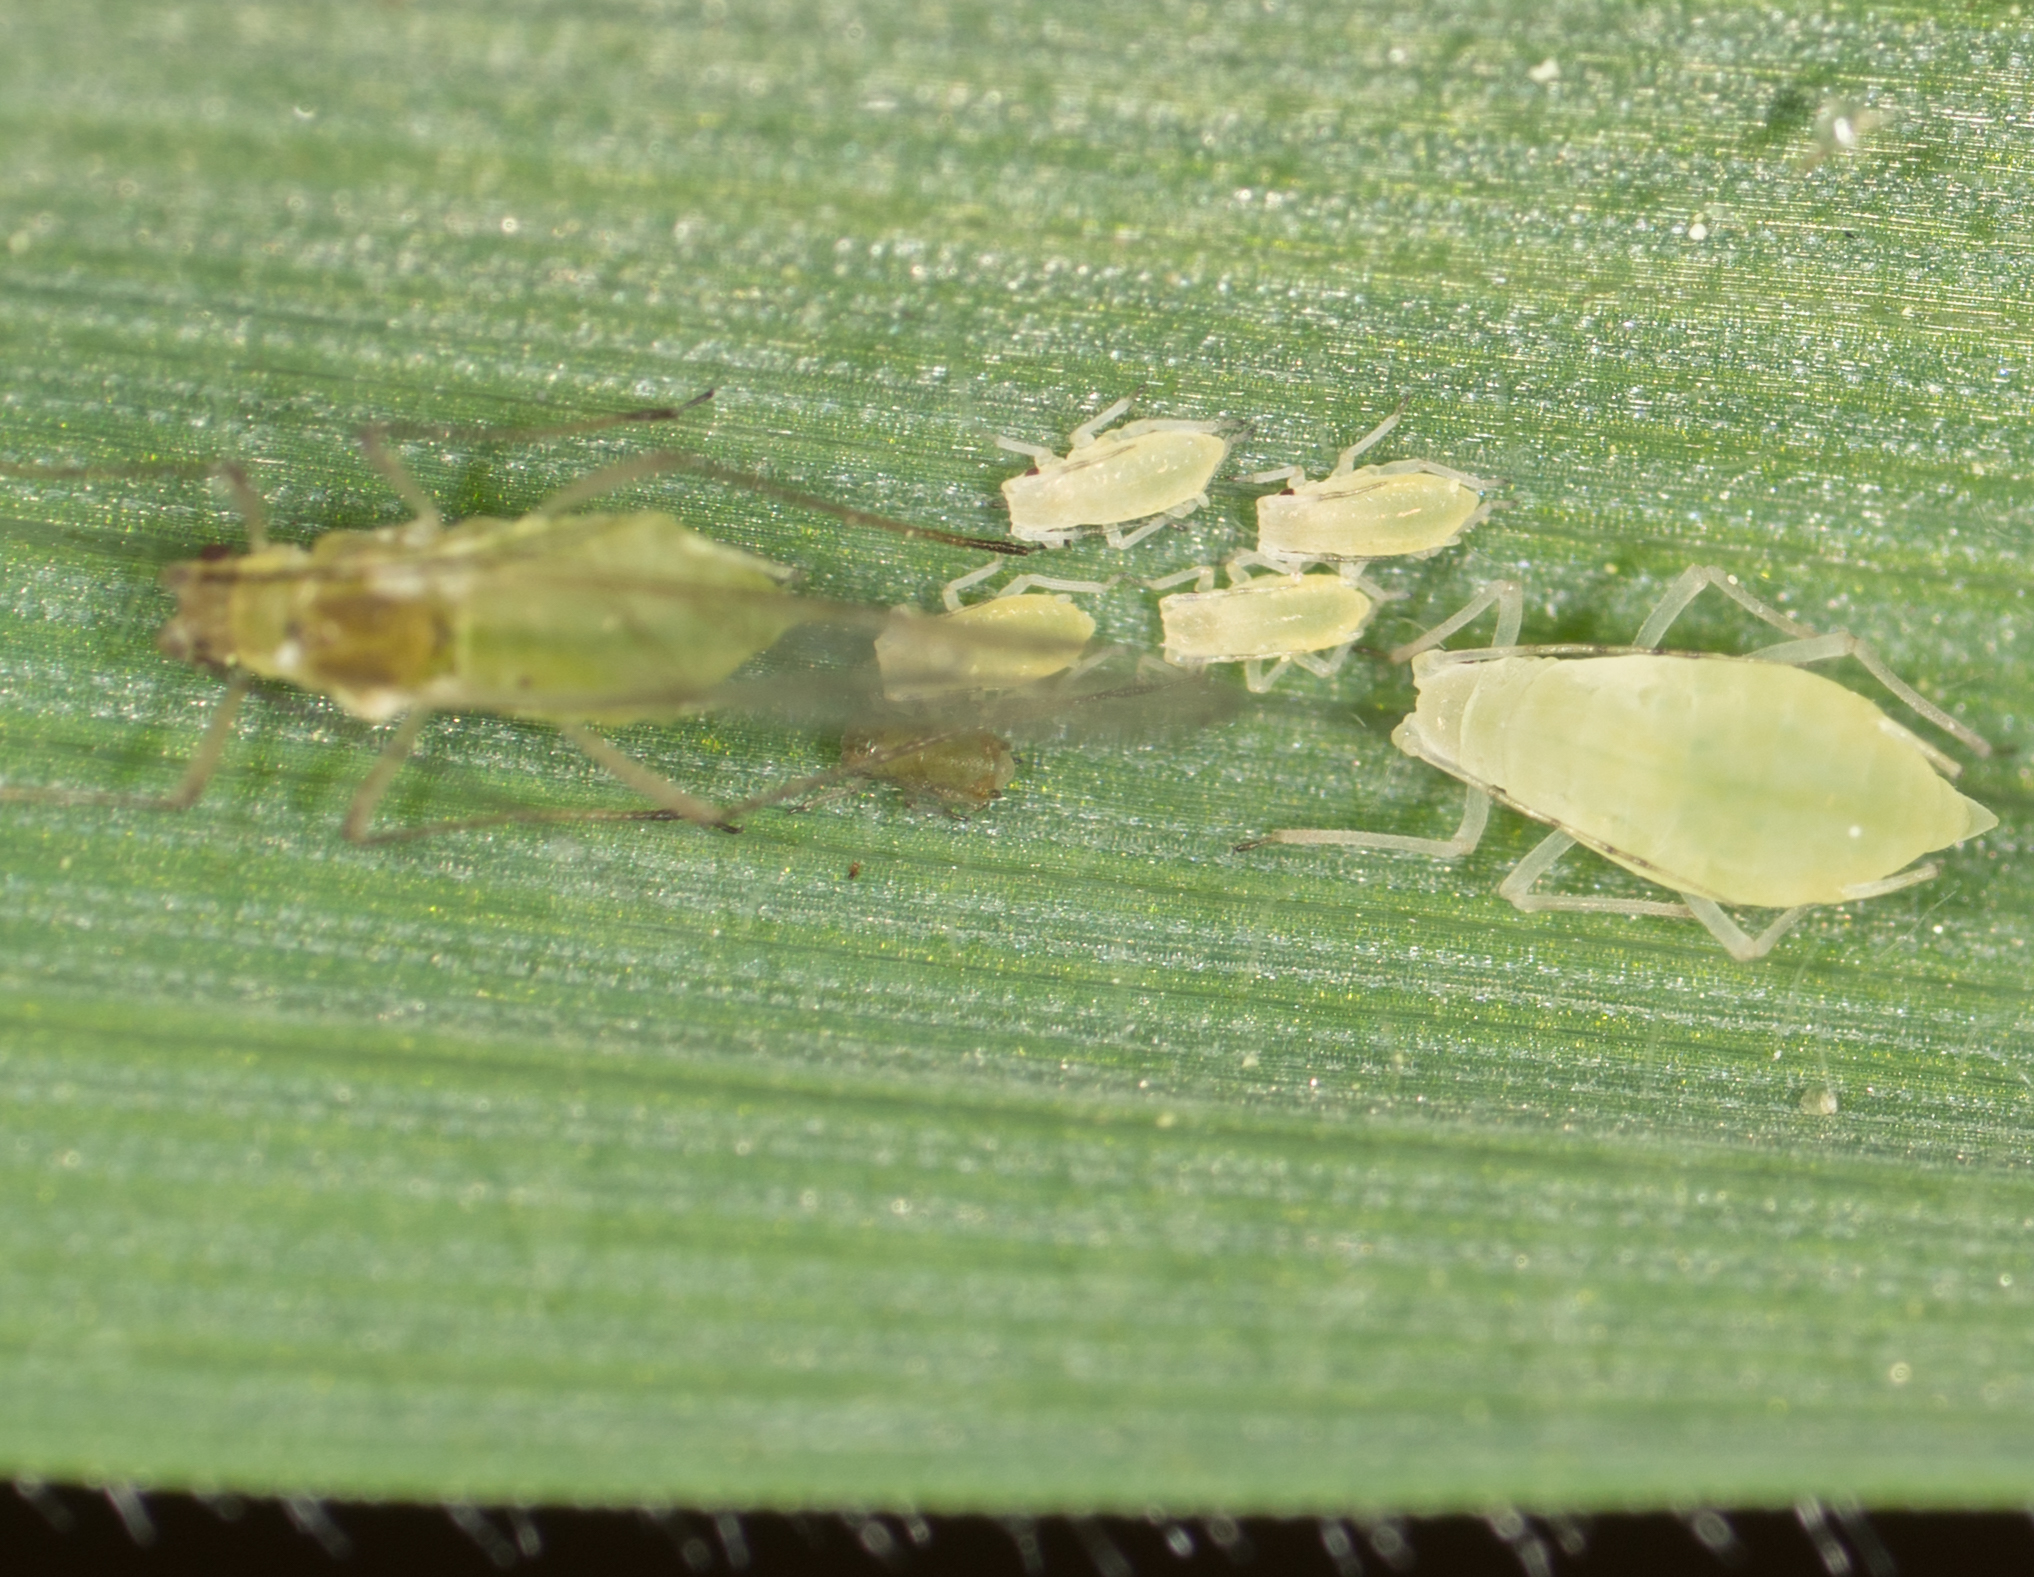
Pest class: rose_grain_aphid